Principality of Rügen

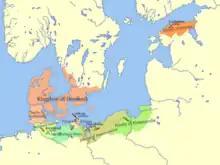
Military expeditions of The Danish Empire

In 1235, Wizlaw I gained half of the terra Wolgast, yet lost it to the Pomeranian dukes before 1250. Wizlaw II did not succeed in inheriting Schlawe-Stolp from his mother, but gained the terra Loitz in 1275